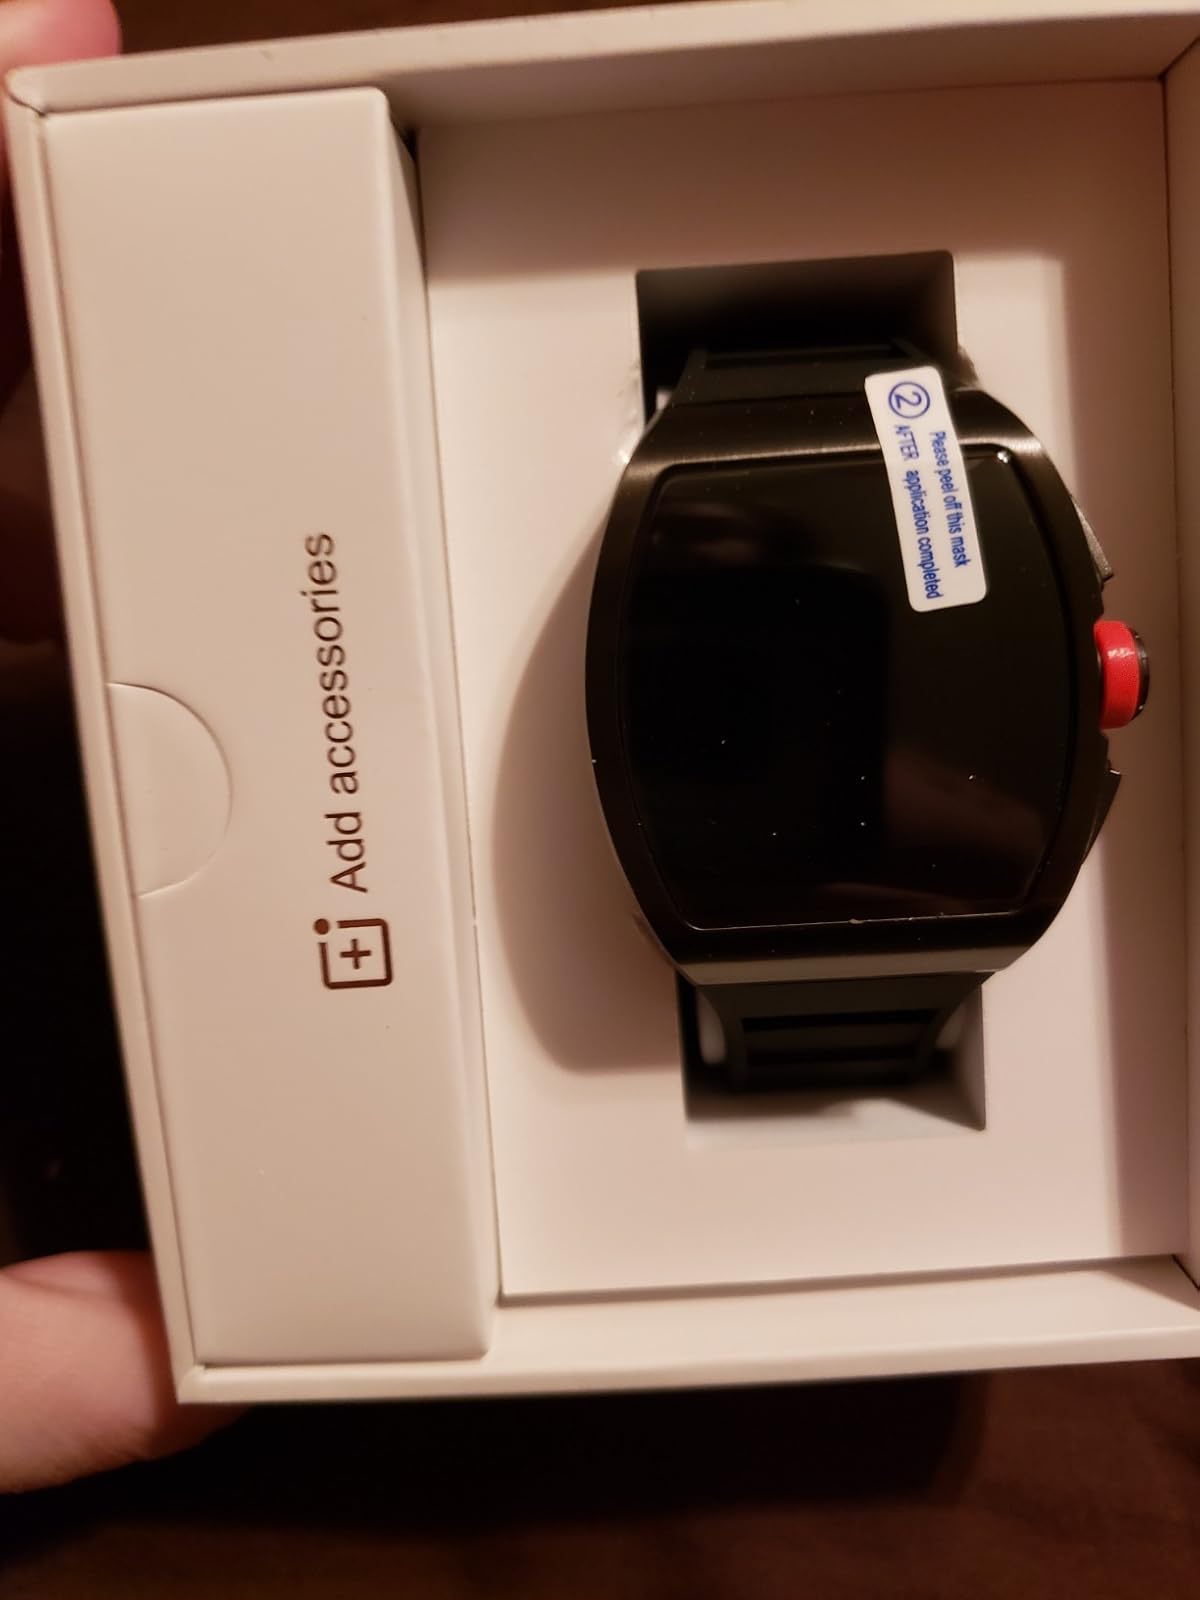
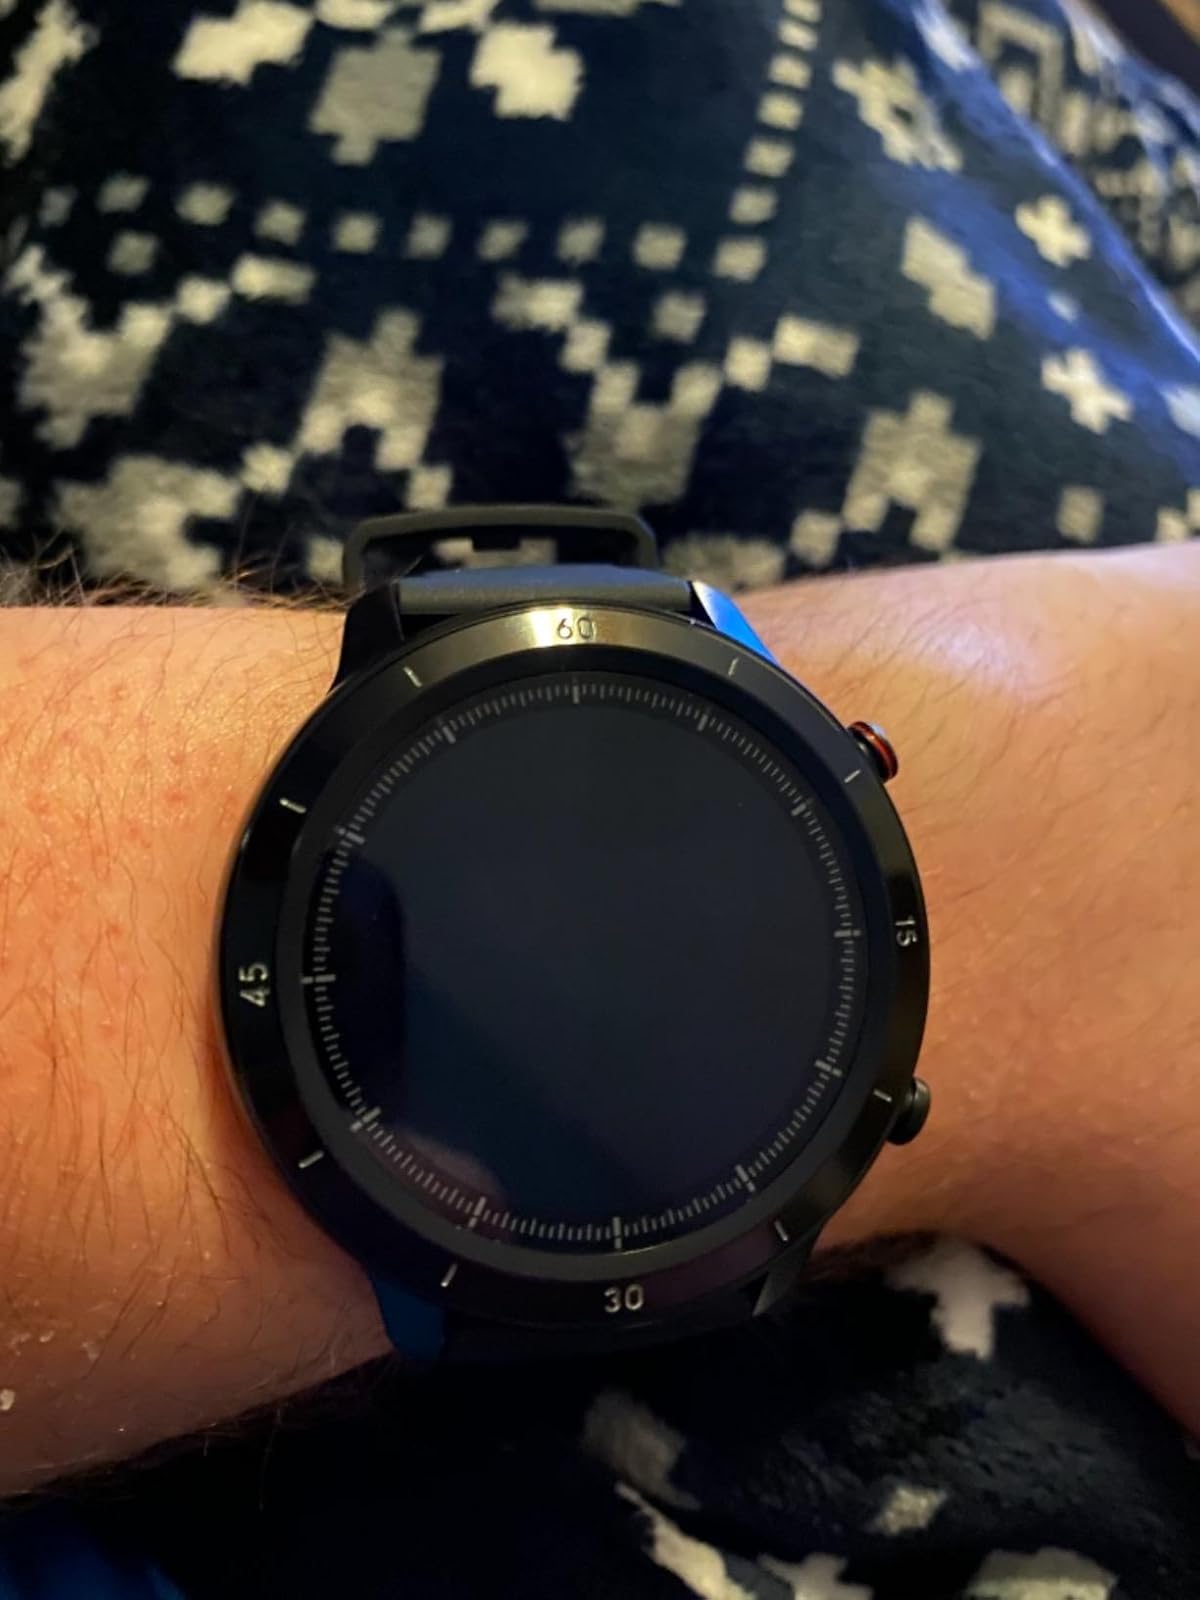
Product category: smartwatch
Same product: no